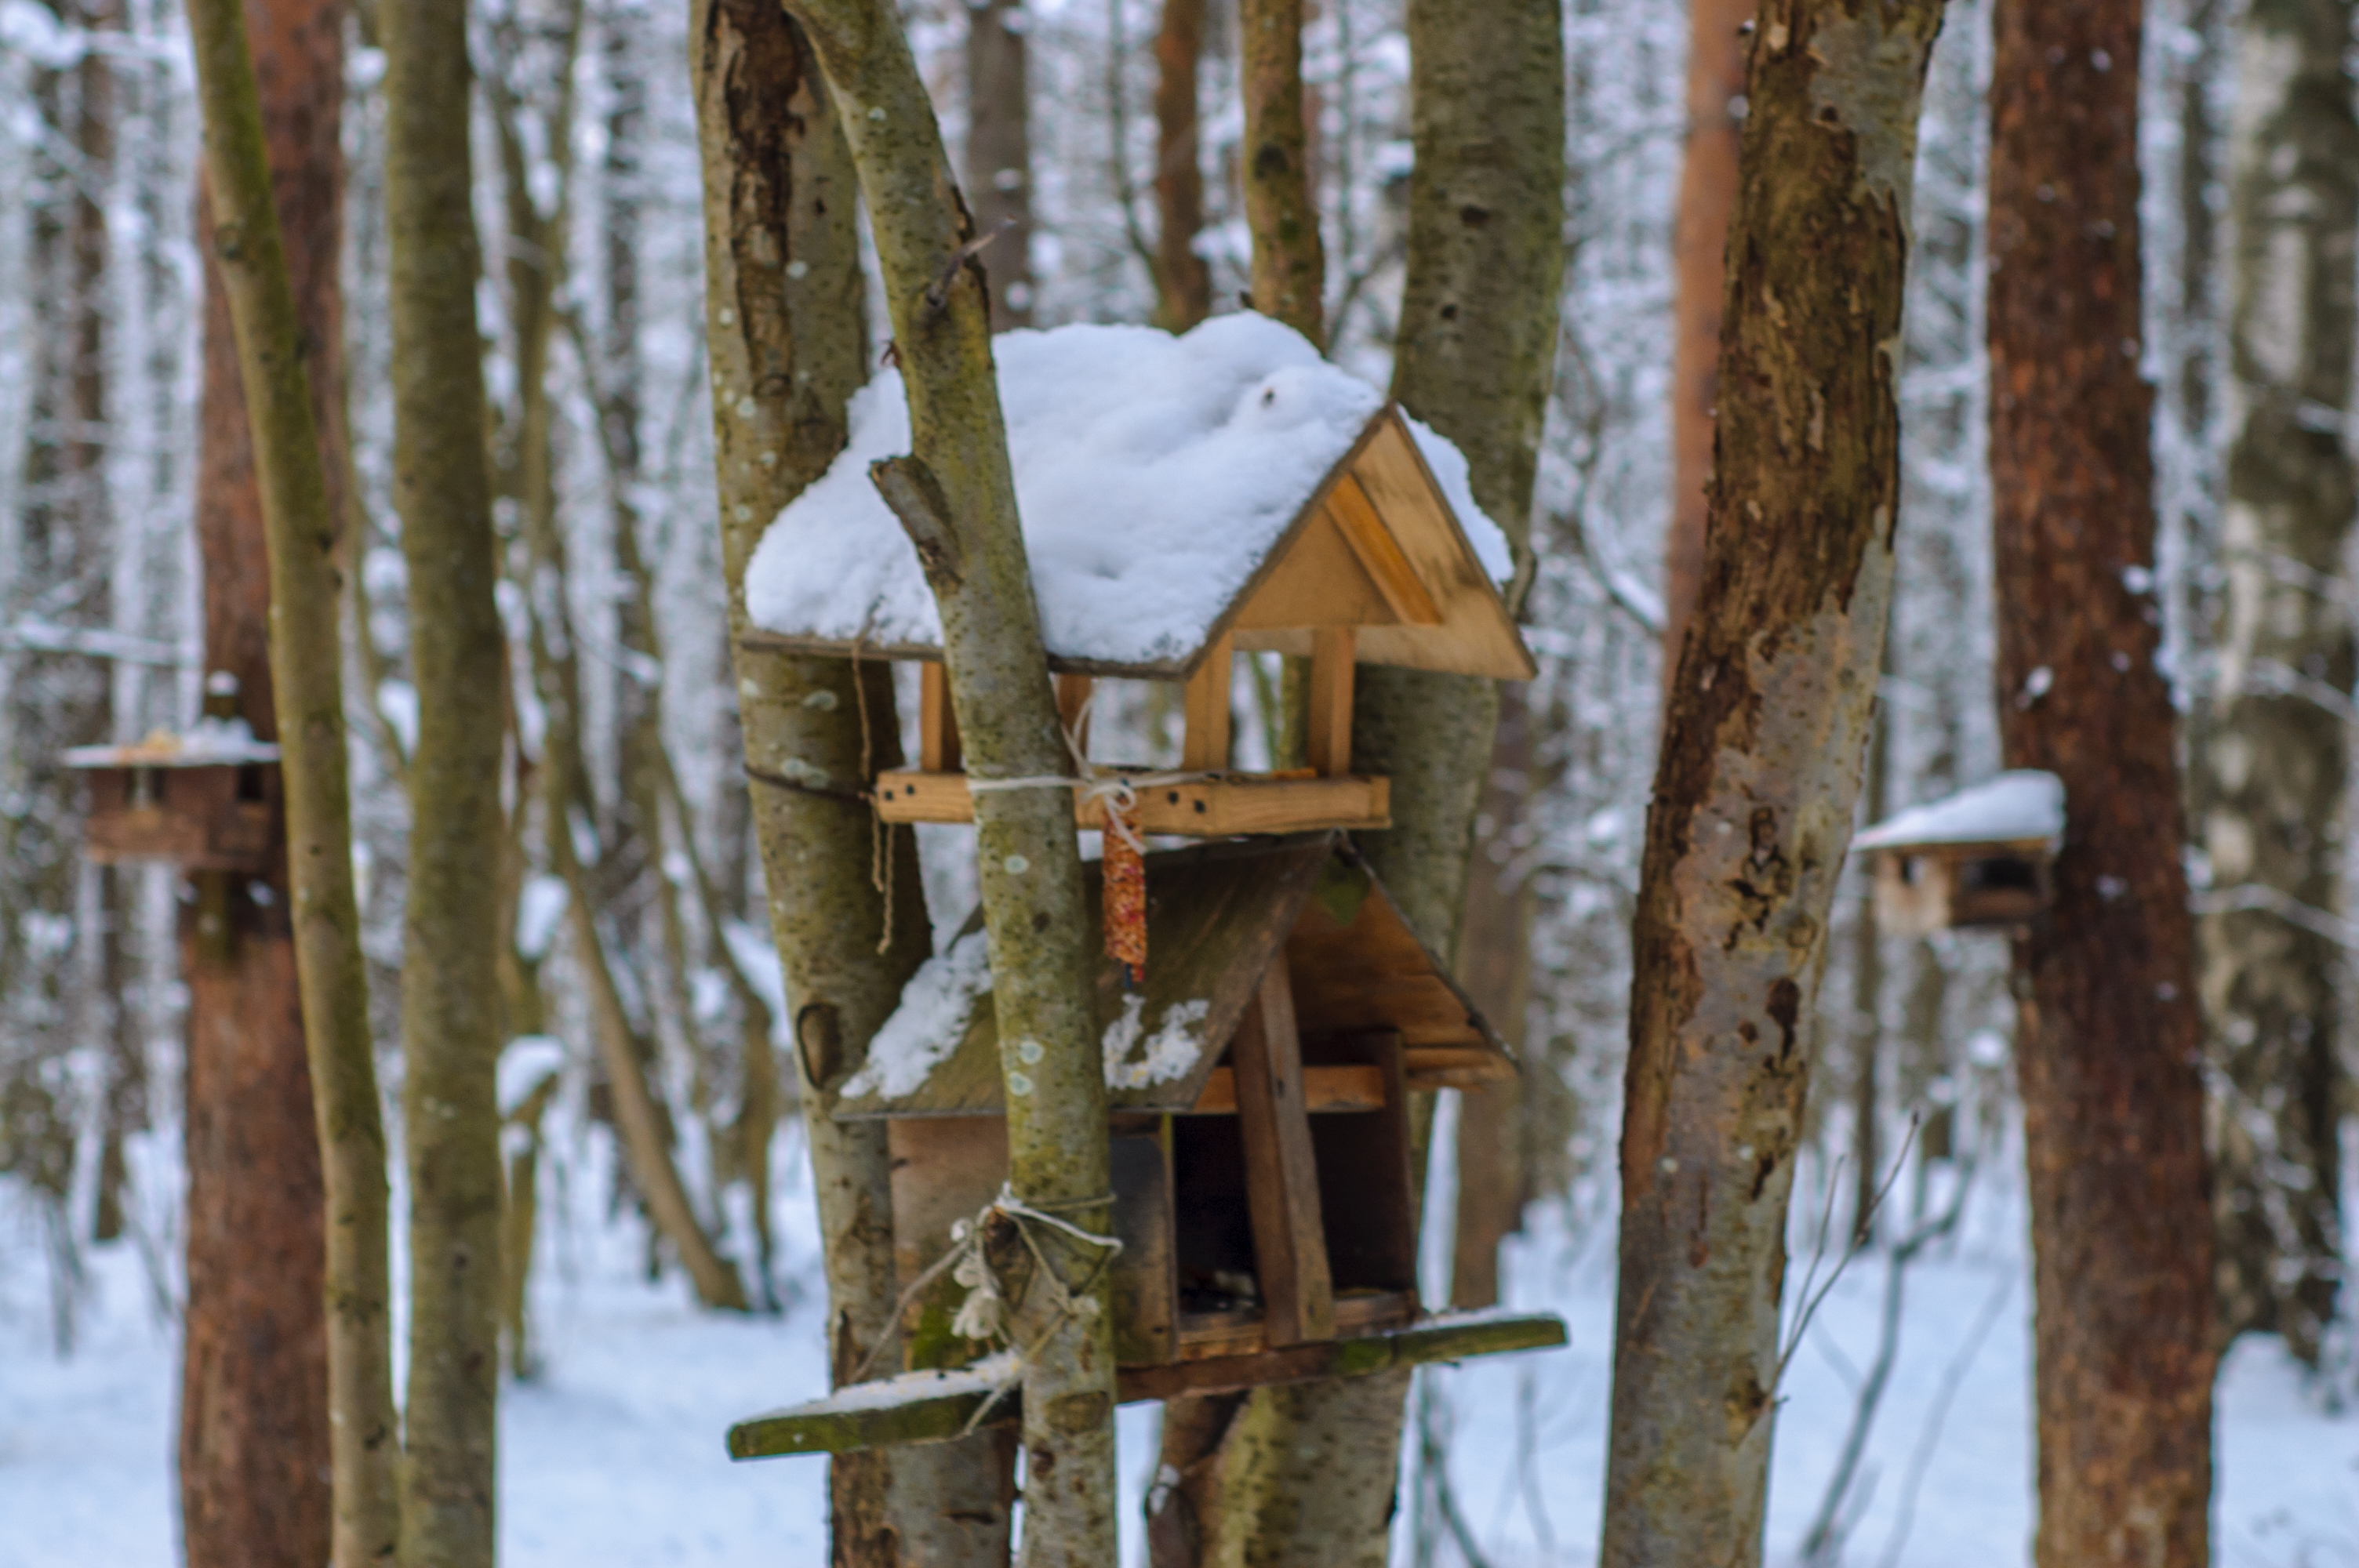
images, snow, branch, twig, wood, tree, freezing, birdhouse, bird feeder, trunk, forest, bird supply, Pet supply, winter, frost, woodland, wildlife, Northern hardwood forest, precipitation, shed, plant stem